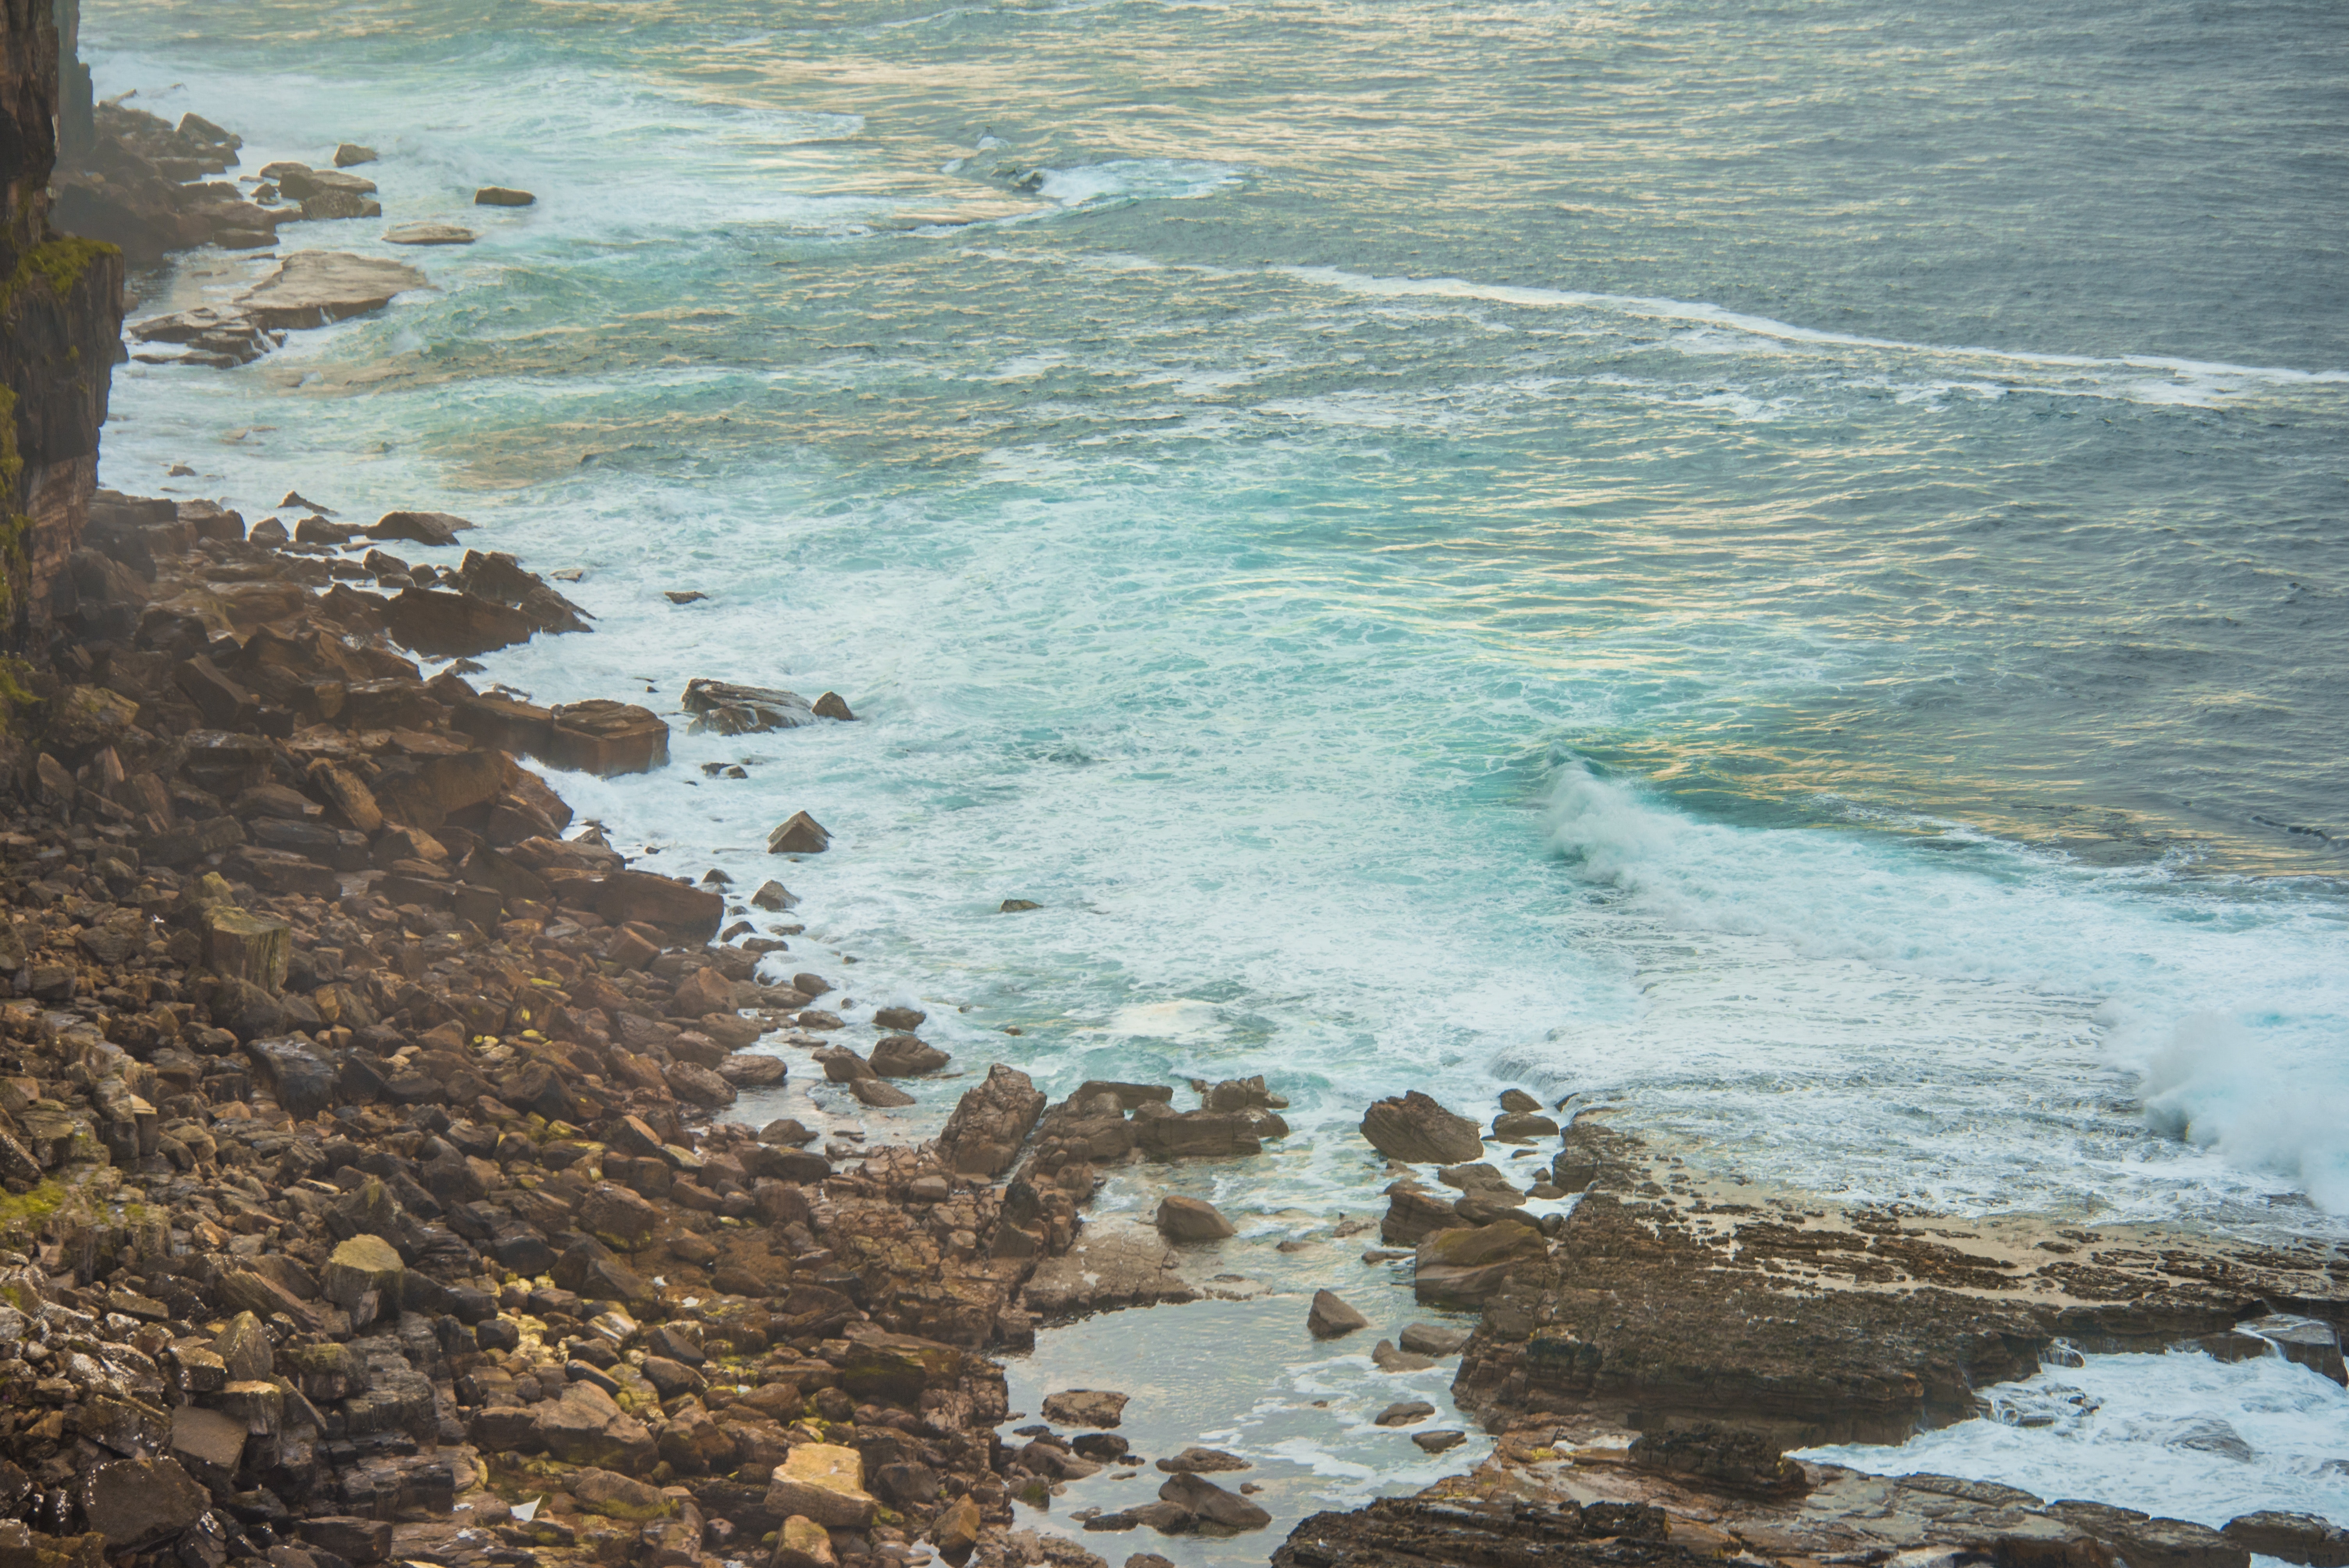
body of water, sea, coast, shore, water, ocean, beach, sky, wave, coastal and oceanic landforms, rock, bay, sand, headland, wind wave, tide, tree, geology, vacation, cliff, terrain, tide pool, tropics, bight, reflection, promontory